Jacques Dutronc

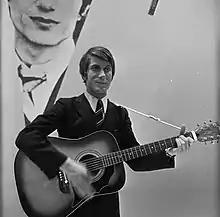
Jacques Dutronc with a guitar on a 1966 television broadcast

In 1960, Dutronc formed a band with himself as guitarist, schoolfriend Hadi Kalafate as bassist, Charlot Bénaroch as drummer (later replaced with André Crudot), and Daniel Dray as singer. They auditioned in 1961 for Jacques Wolfsohn, an artistic director at Disques Vogue, who signed them and gave them the name El Toro et les Cyclones. The group released two singles, "L'Oncle John" and "Le Vagabond", but disbanded when Dutronc was obliged to undertake military service.